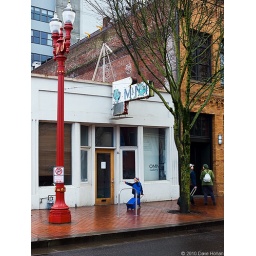
A little boy stops to wave at a cat perched in the window of the Omni Gallery in Portland.